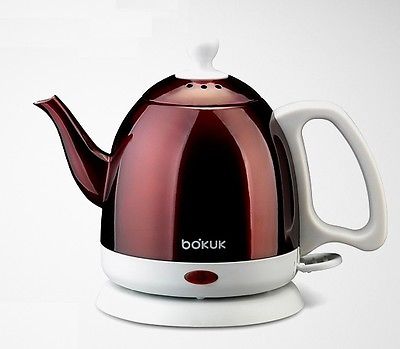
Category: kettle